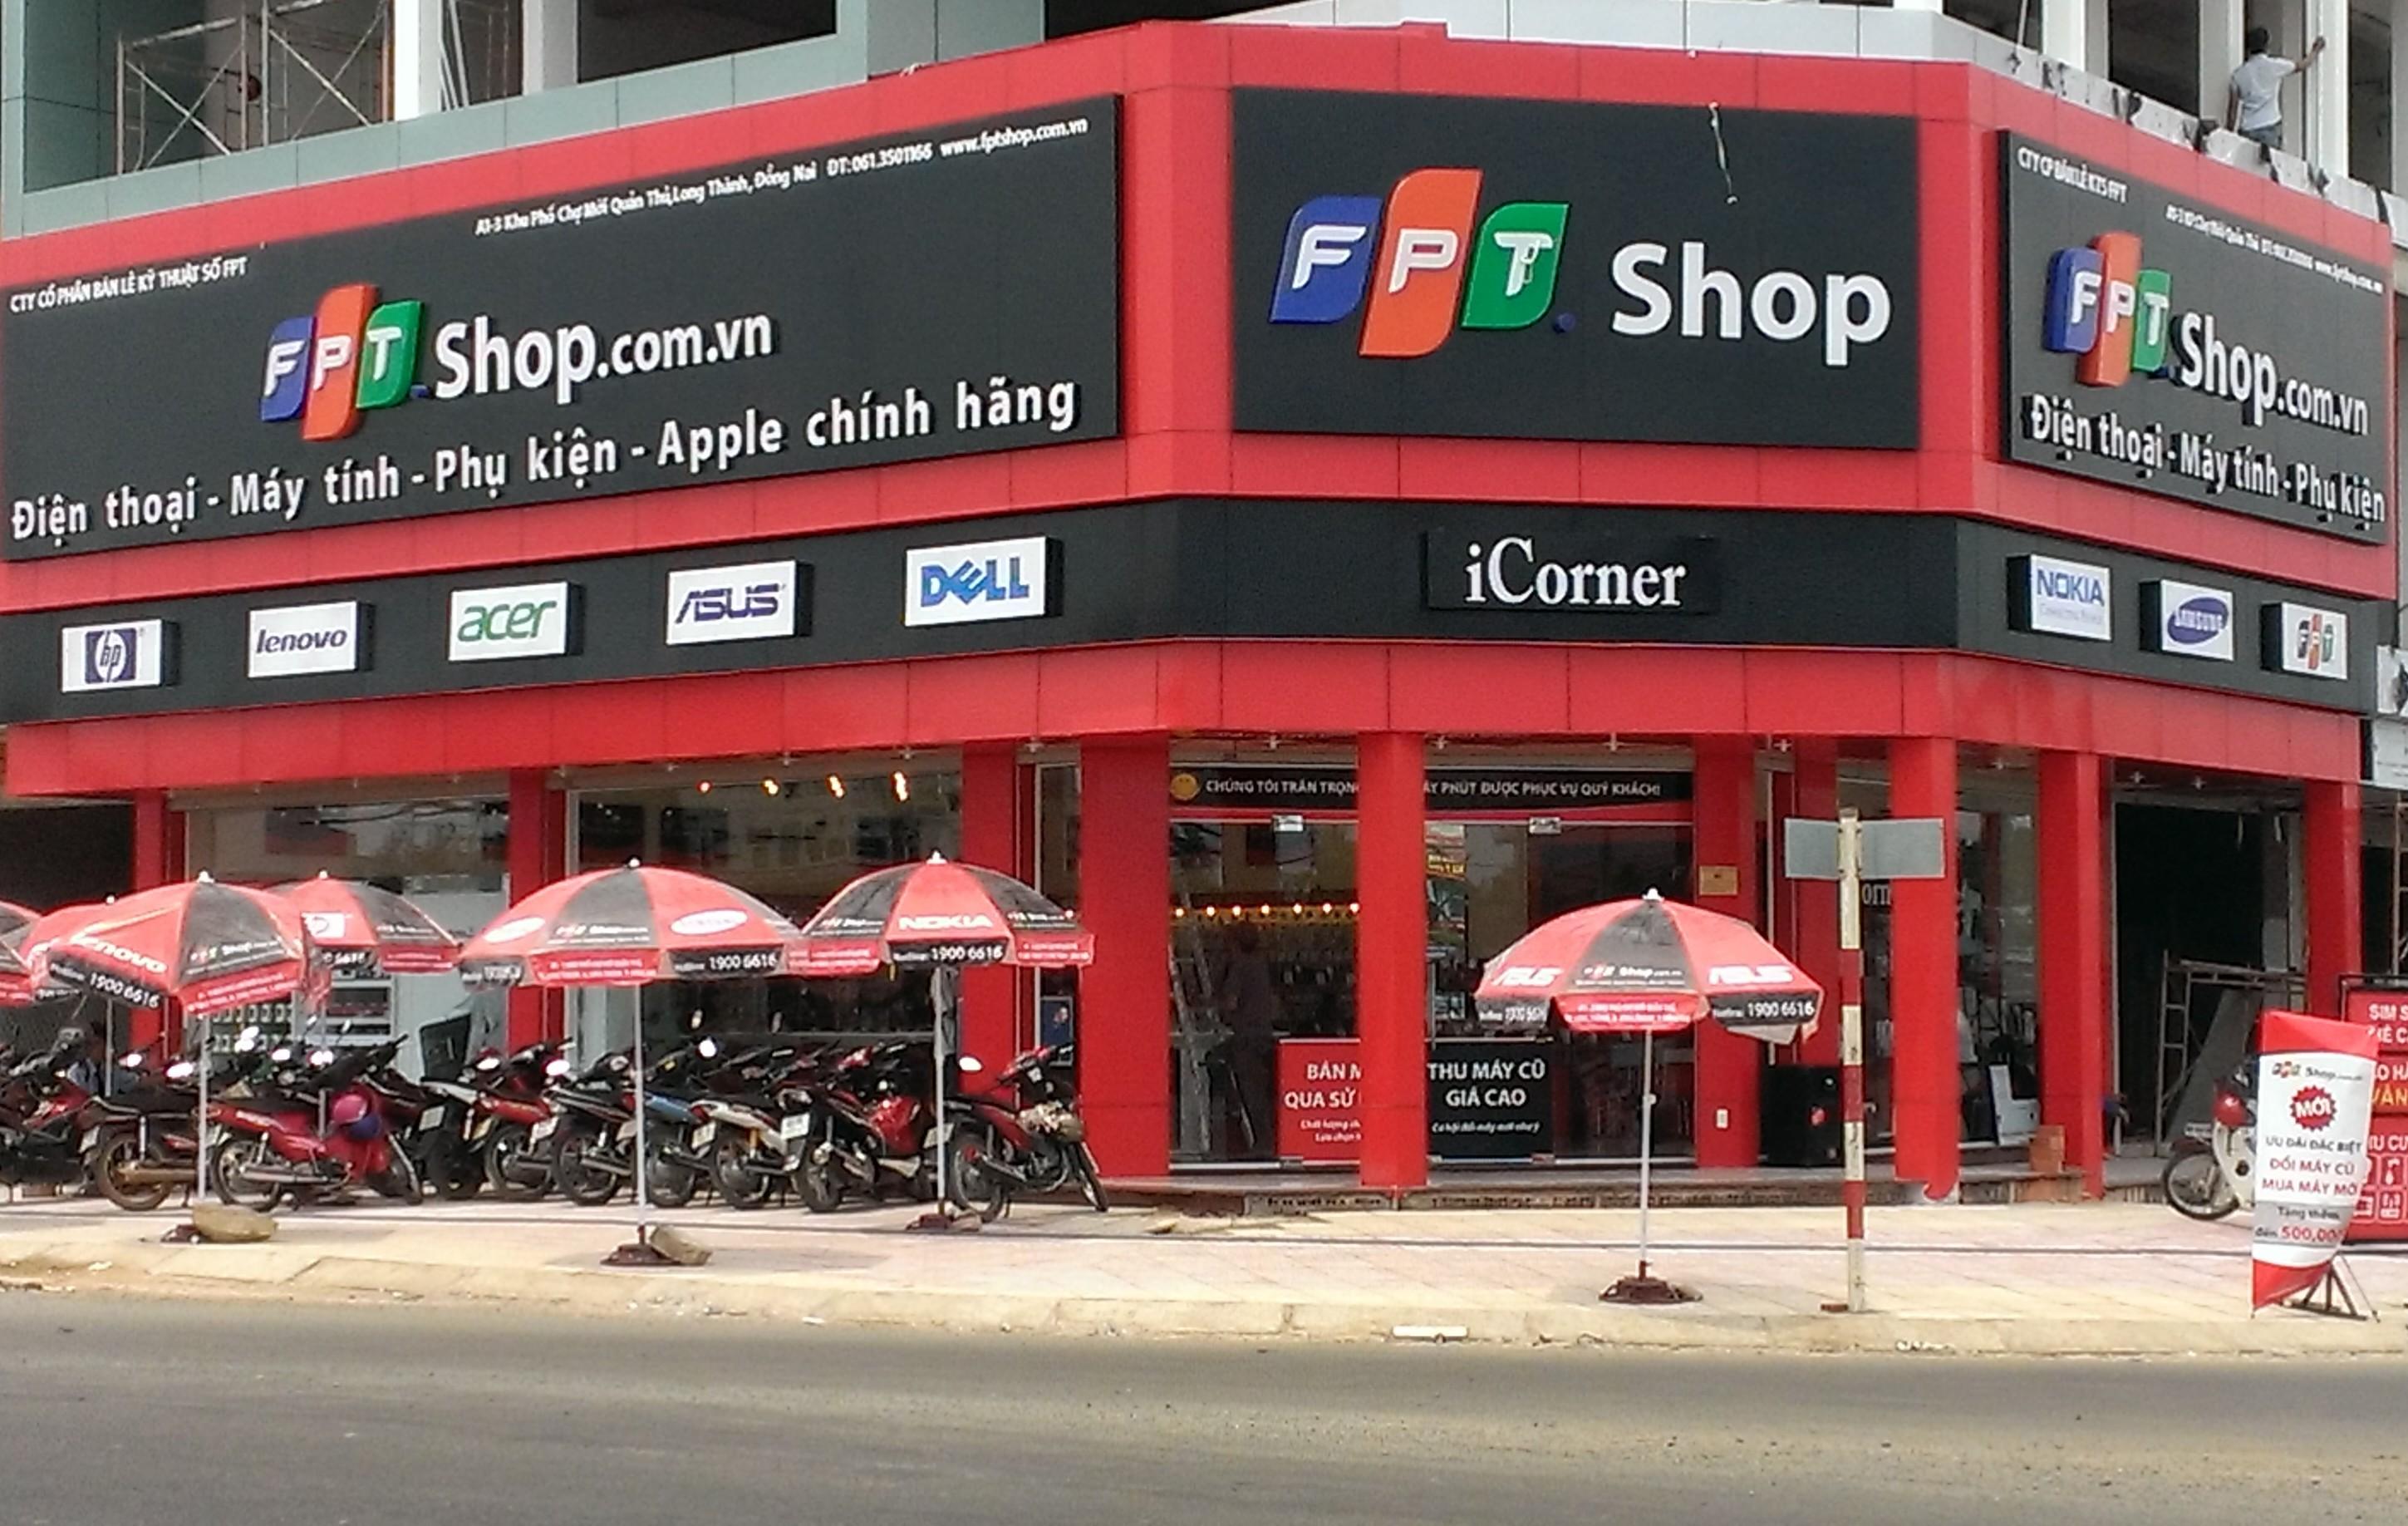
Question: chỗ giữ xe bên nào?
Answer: chỗ giữ xe bên trái